Coralline Oolite Formation

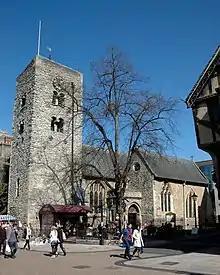
Coral Rag as building stone: the Saxon tower of St Michael at the Northgate, Oxford

The rock forms some of the hills around Oxford and was once used as building stone. Coral rag can be seen in some of the oldest buildings in that city, including the Saxon tower of St Michael at the Northgate, St George's Tower of Oxford Castle and the mediaeval walls of the city.